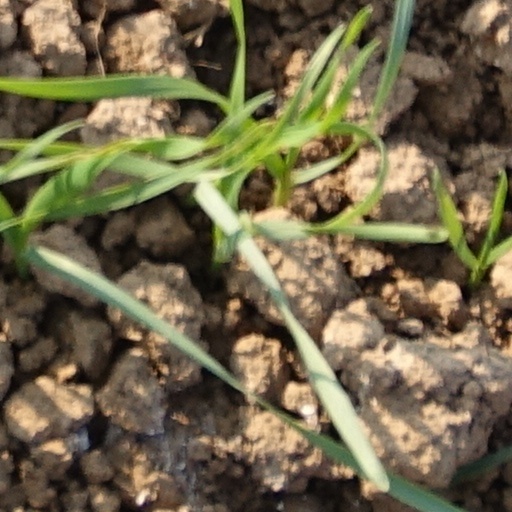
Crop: wheat